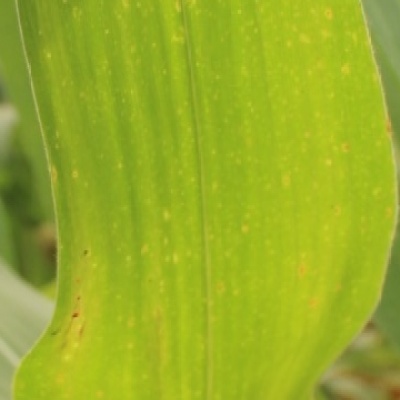
Label: Corn_(Maize)___Maize_Streak_Virus